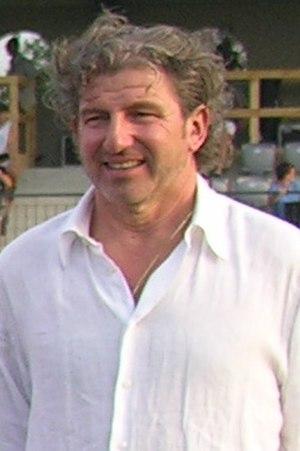
Márton Esterházy, né le 9 avril 1956 à Budapest, en Hongrie, est un footballeur international hongrois. Il a été sélectionné pour jouer la Coupe du monde de football de 1986 au Mexique. Il a gagné plusieurs titres de champion de Hongrie avec le Budapest Honvéd. Il est le frère de l’écrivain Péter Esterházy et un descendant de la célèbre famille des comtes Esterházy de Galánta. Après sa carrière de footballeur, il est devenu écrivain.